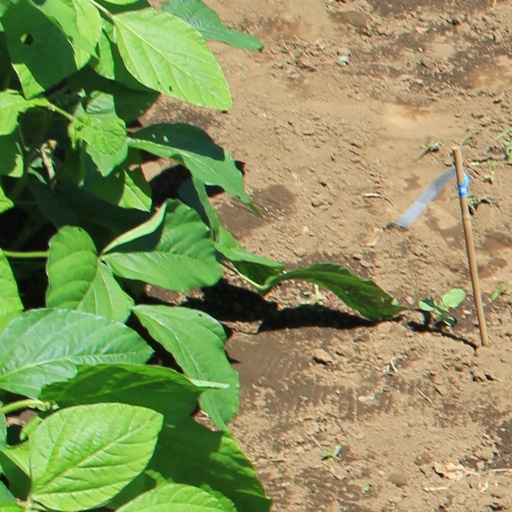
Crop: soybean